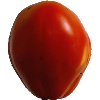
Label: Tomato 1